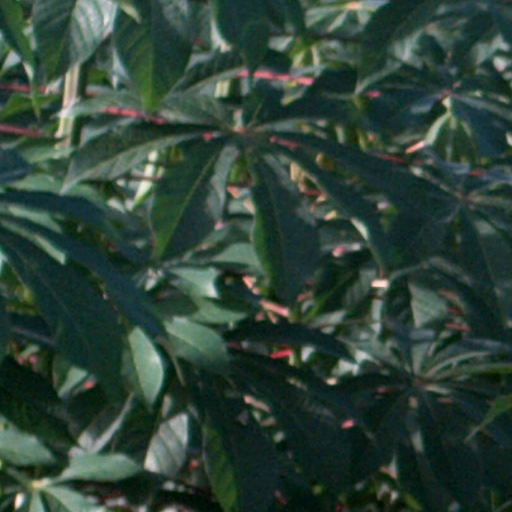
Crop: cassava